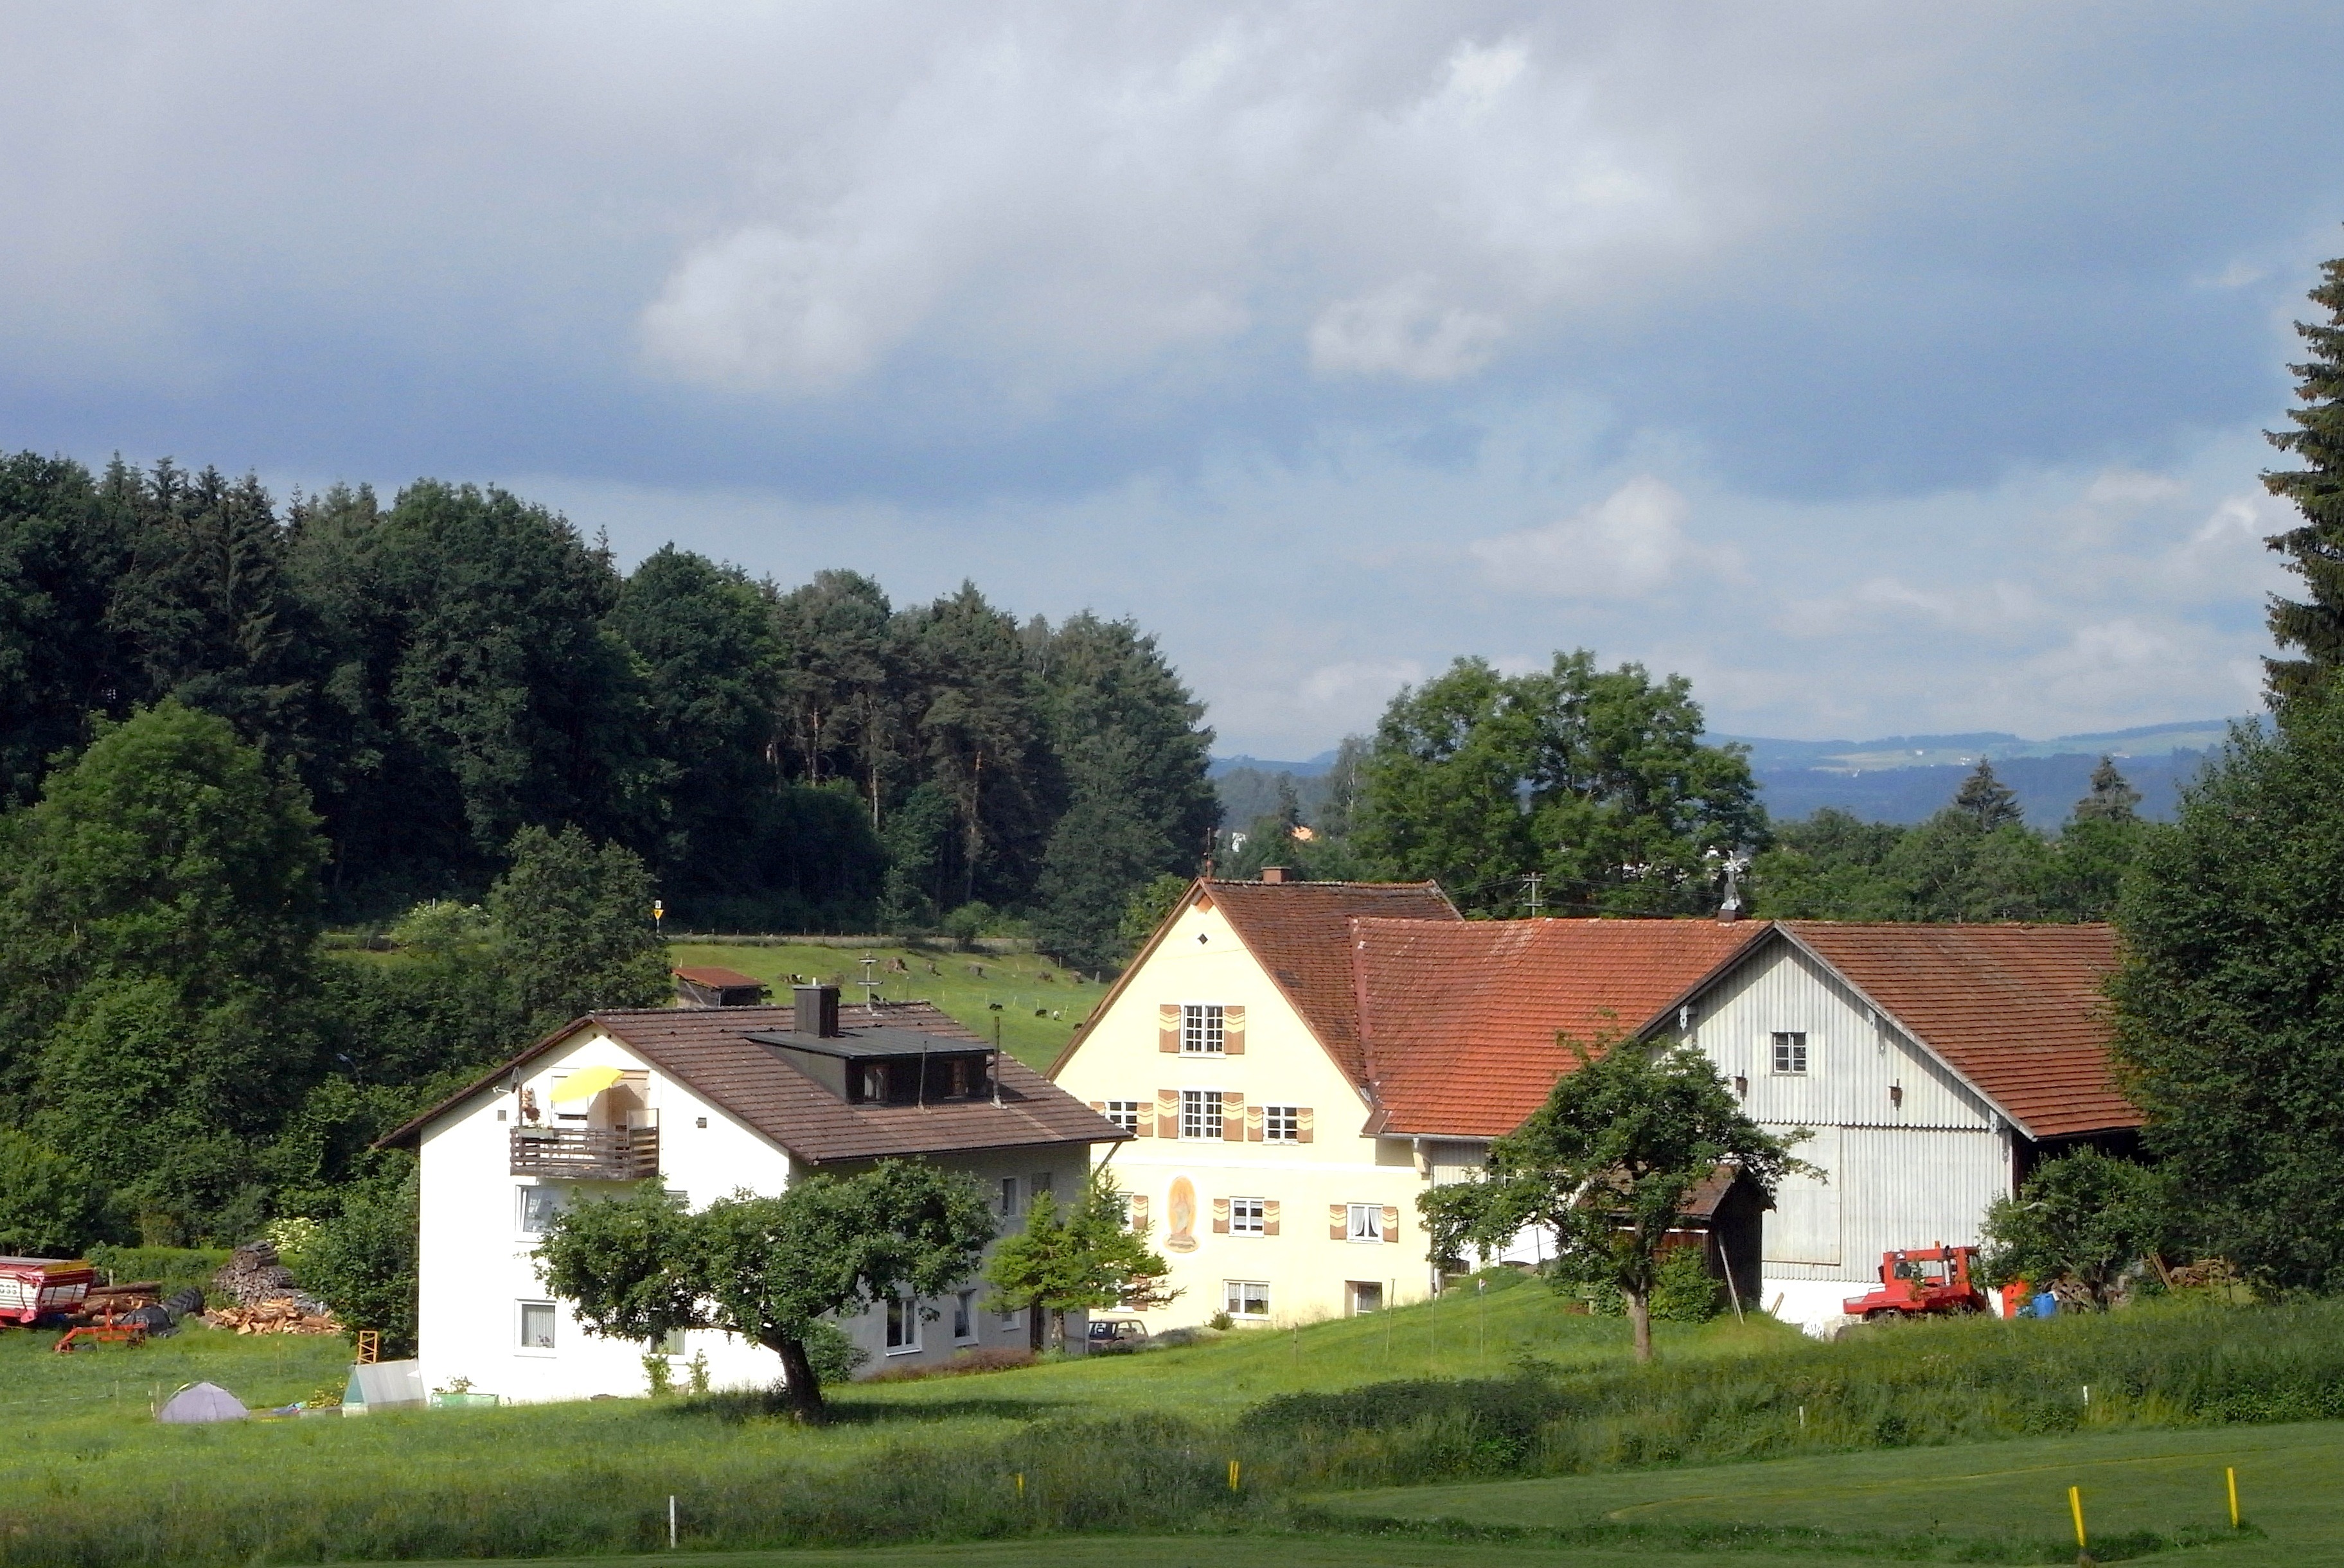
landscape, tree, nature, forest, mountain, sky, farm, meadow, countryside, house, hill, building, barn, home, mountain range, country, summer, village, rural, spring, cottage, trees, woods, outside, clouds, fields, farmhouse, germany, bavaria, estate, rural area, meadows, residential area